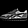
Label: Sneaker